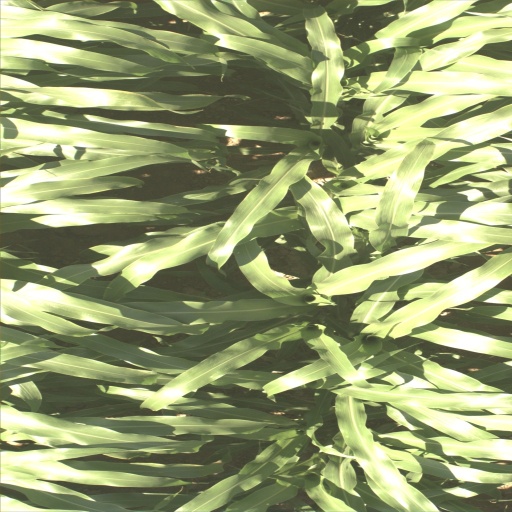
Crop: sorghum